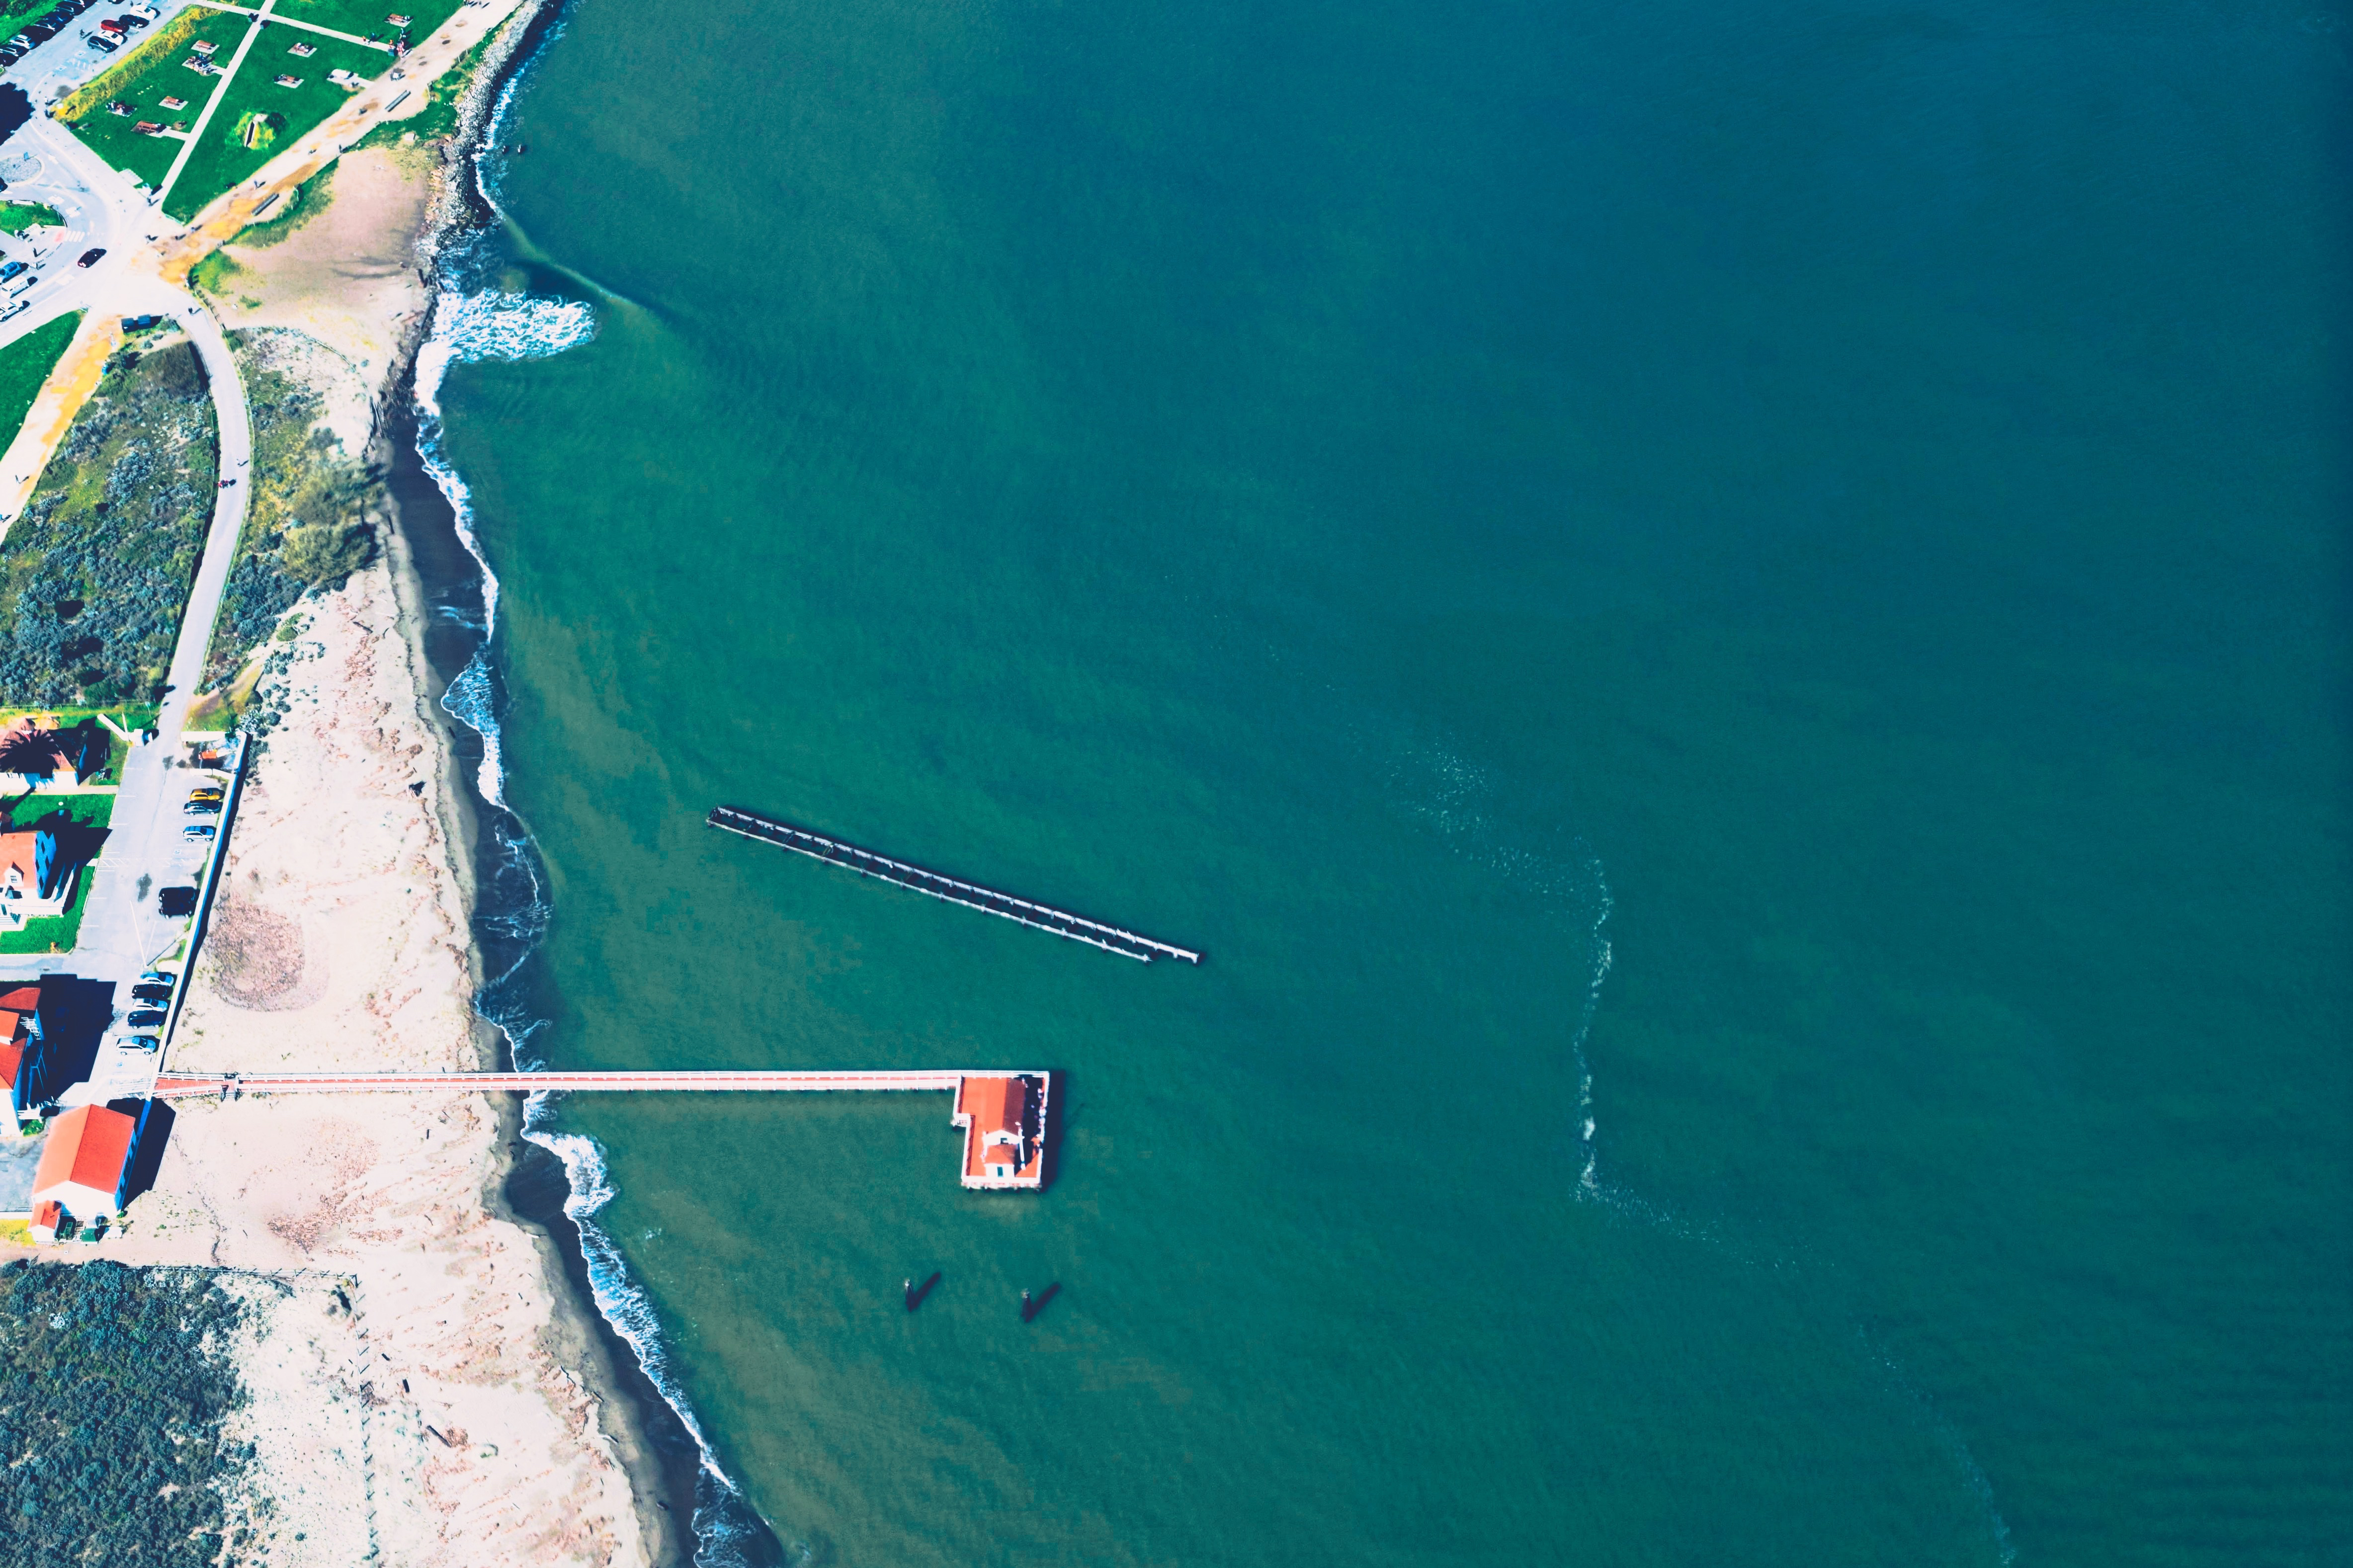
sea, coast, water, ocean, sky, pier, recreation, inlet, drone view, bird's eye view, aerial photography, coast line, atmosphere of earth, water resources, fixed link, coastal and oceanic landforms